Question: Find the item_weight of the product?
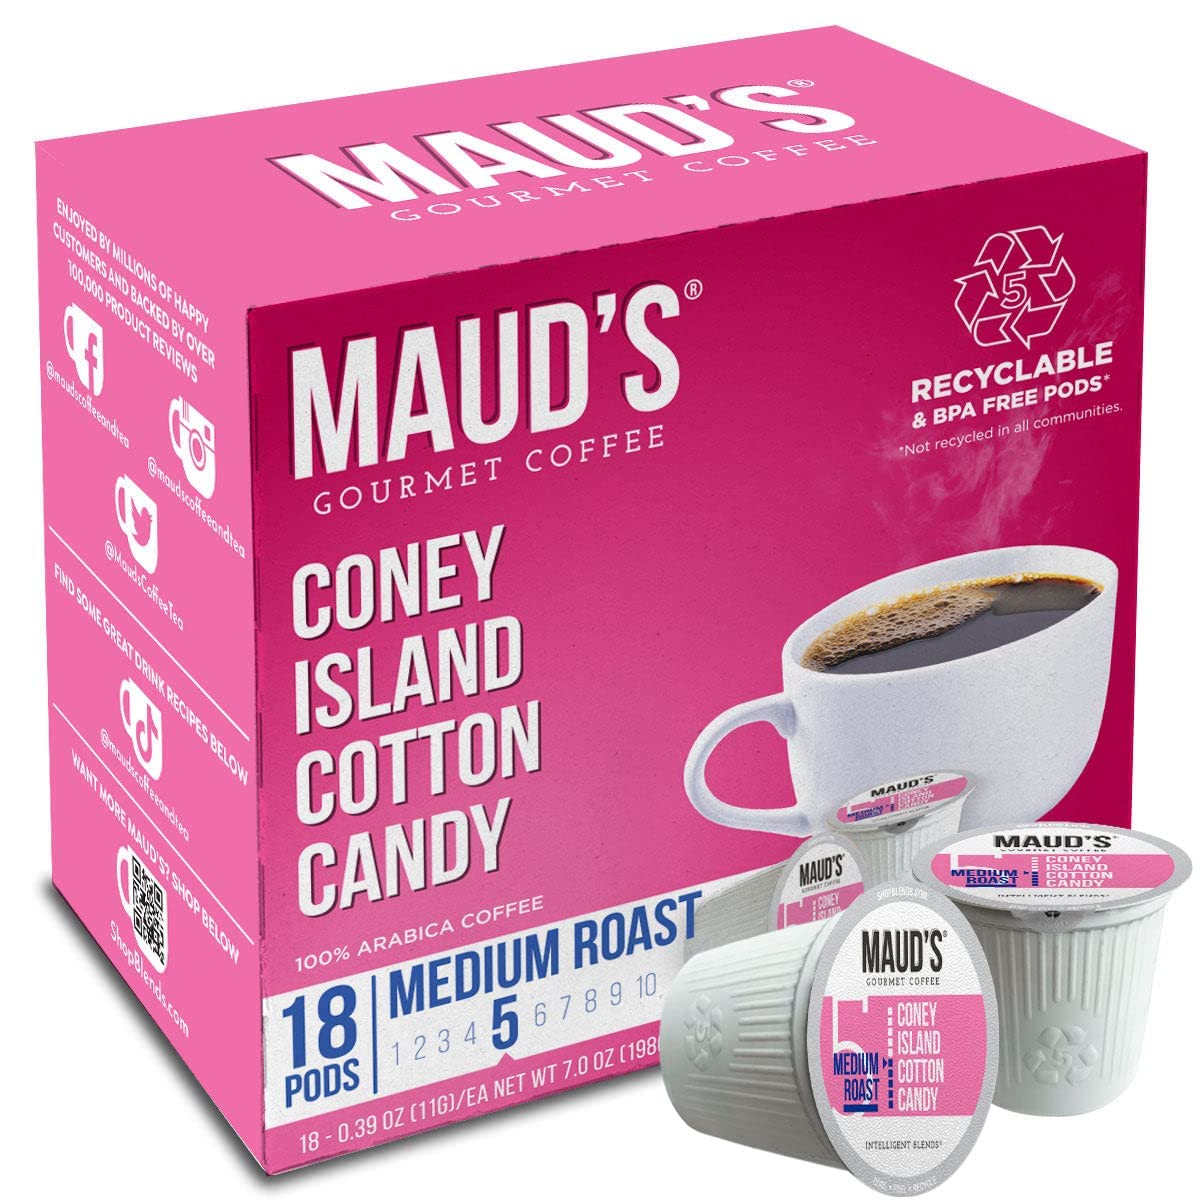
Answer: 7.0 ounce